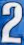
Number: 2